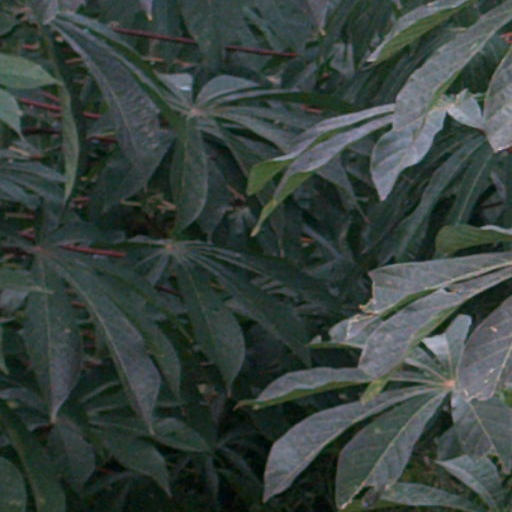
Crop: cassava